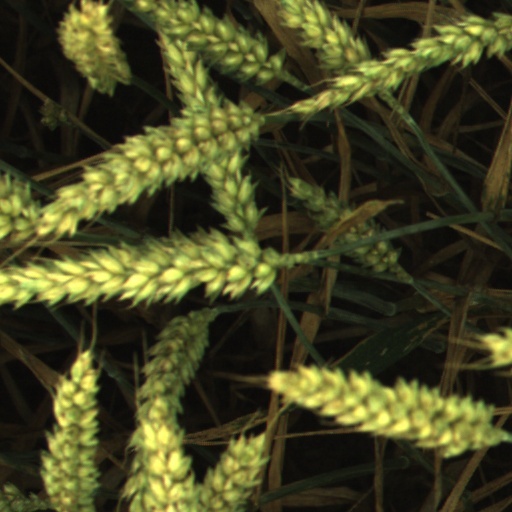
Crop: wheat